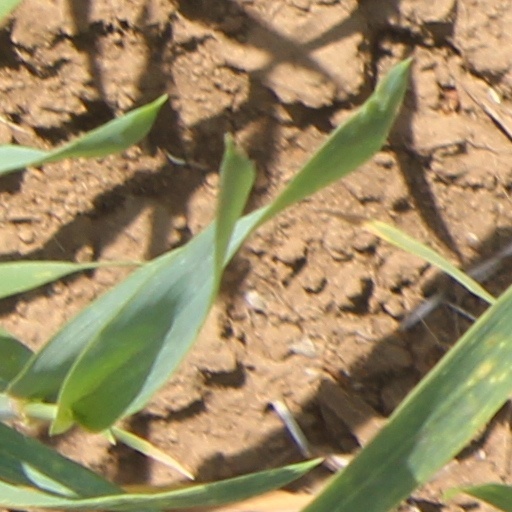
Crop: wheat